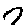
Label: 7